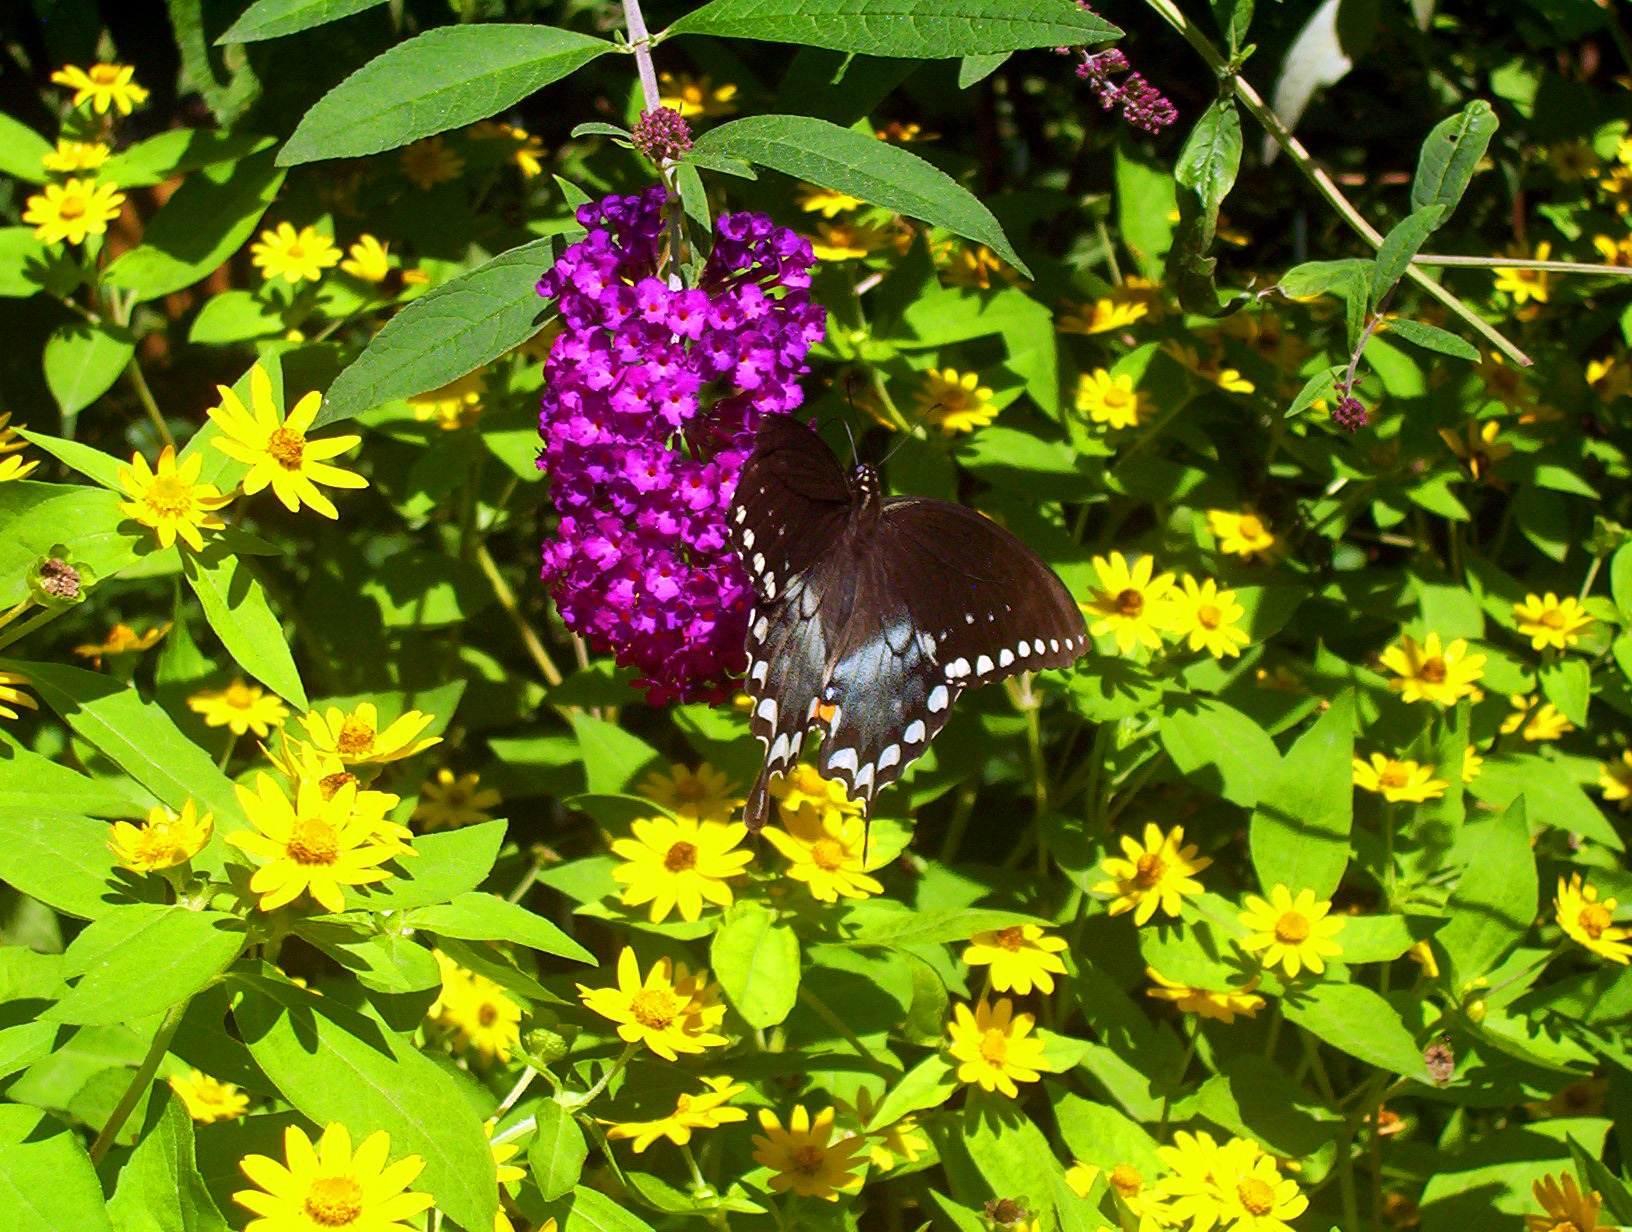
blossom, plant, white, meadow, flower, bloom, summer, insect, botany, butterfly, black, yellow, pink, flora, fauna, invertebrate, wildflower, flowers, leaves, shrub, spots, nectar, flowering plant, pollinator, annual plant, land plant, moths and butterflies